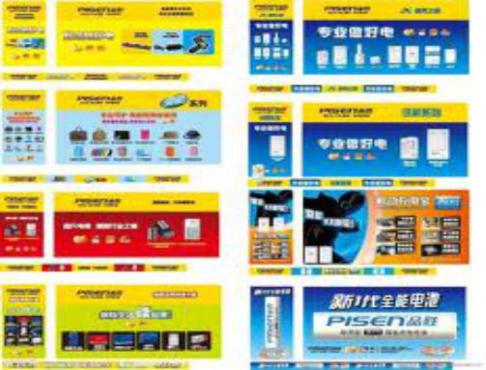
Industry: Electronic